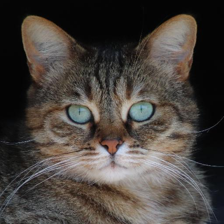
Label: animals